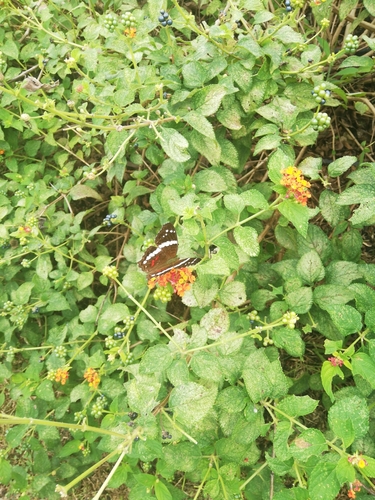
Scientific name: Anartia fatima
Common name: Banded peacock
Family: Nymphalidae
Order: Lepidoptera
Pollinator type: Primary pollinator
Habitat: Open areas and gardens
Geographic range: South America
Conservation status: Least Concern